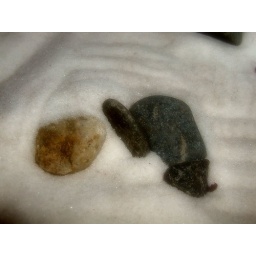
The sand in this minature zen rock garden almost looks like snow. Or blow. Depending on your POV.